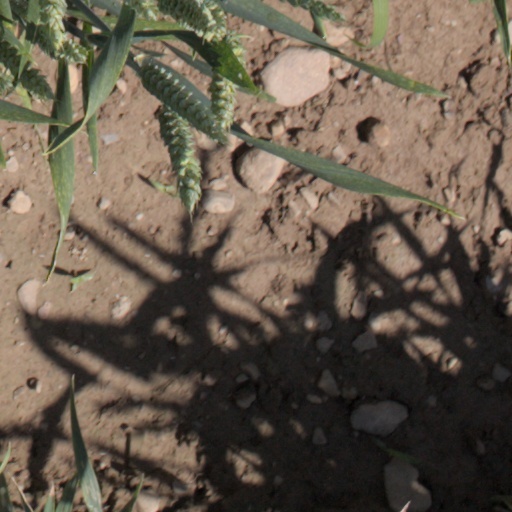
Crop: wheat